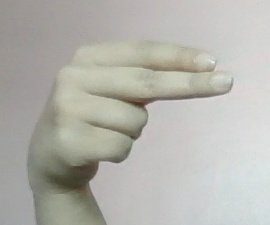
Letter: ain